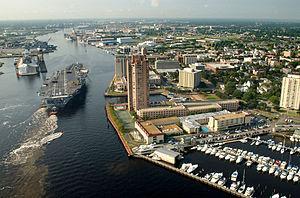
Portsmouth est une commune américaine de Virginie qui a le statut de ville indépendante. Sa population était estimée à 94 632 habitants en 2018.